Reversible addition−fragmentation chain-transfer polymerization

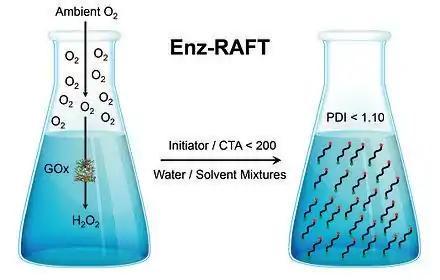
Glucose oxidase (GOx) is used to remove oxygen from the solution, allowing RAFT polymerizations to proceed in an open vessel.

Enz-RAFT is a RAFT polymerization technique which allows for controlled oxygen-sensitive polymerization in an open vessel. Enz-RAFT uses 1–4 μM glucose oxidase to remove dissolved oxygen from the system. As the degassing is decoupled from the polymerization, initiator concentrations can be reduced, allowing for high control and end group fidelity. Enz-RAFT can be used in a number of organic solvent systems, with high activity in up to 80% tert-butanol, acetonitrile, and dioxane. With Enz-RAFT, polymerizations do not require prior degassing making this technique convenient for the preparation of most polymers by RAFT. The technique was developed at Imperial College London by Robert Chapman and Adam Gormley in the lab of Molly Stevens.